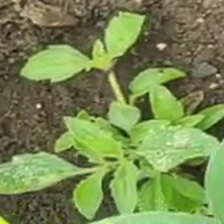
Weed species: Kena_(Commplina_benghalensio)